Stolen Valor

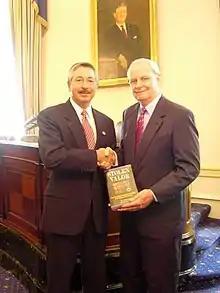
Burkett pictured with Congressman John Salazar and "Stolen Valor"

U.S. Senator Jim Webb praised "Stolen Valor", calling it "one [of] the most courageous books of the decade". The book received the Colby Award for military writers in 2000.